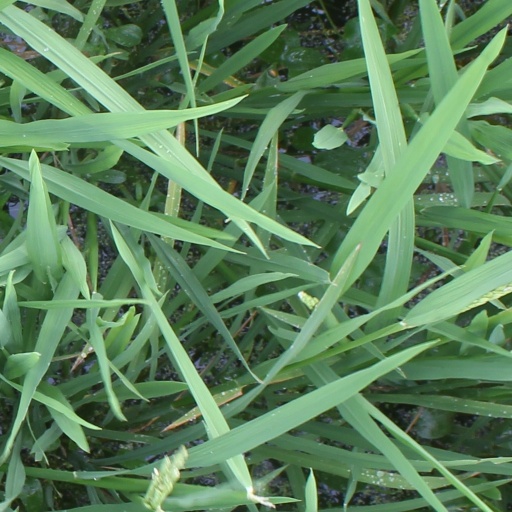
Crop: rice